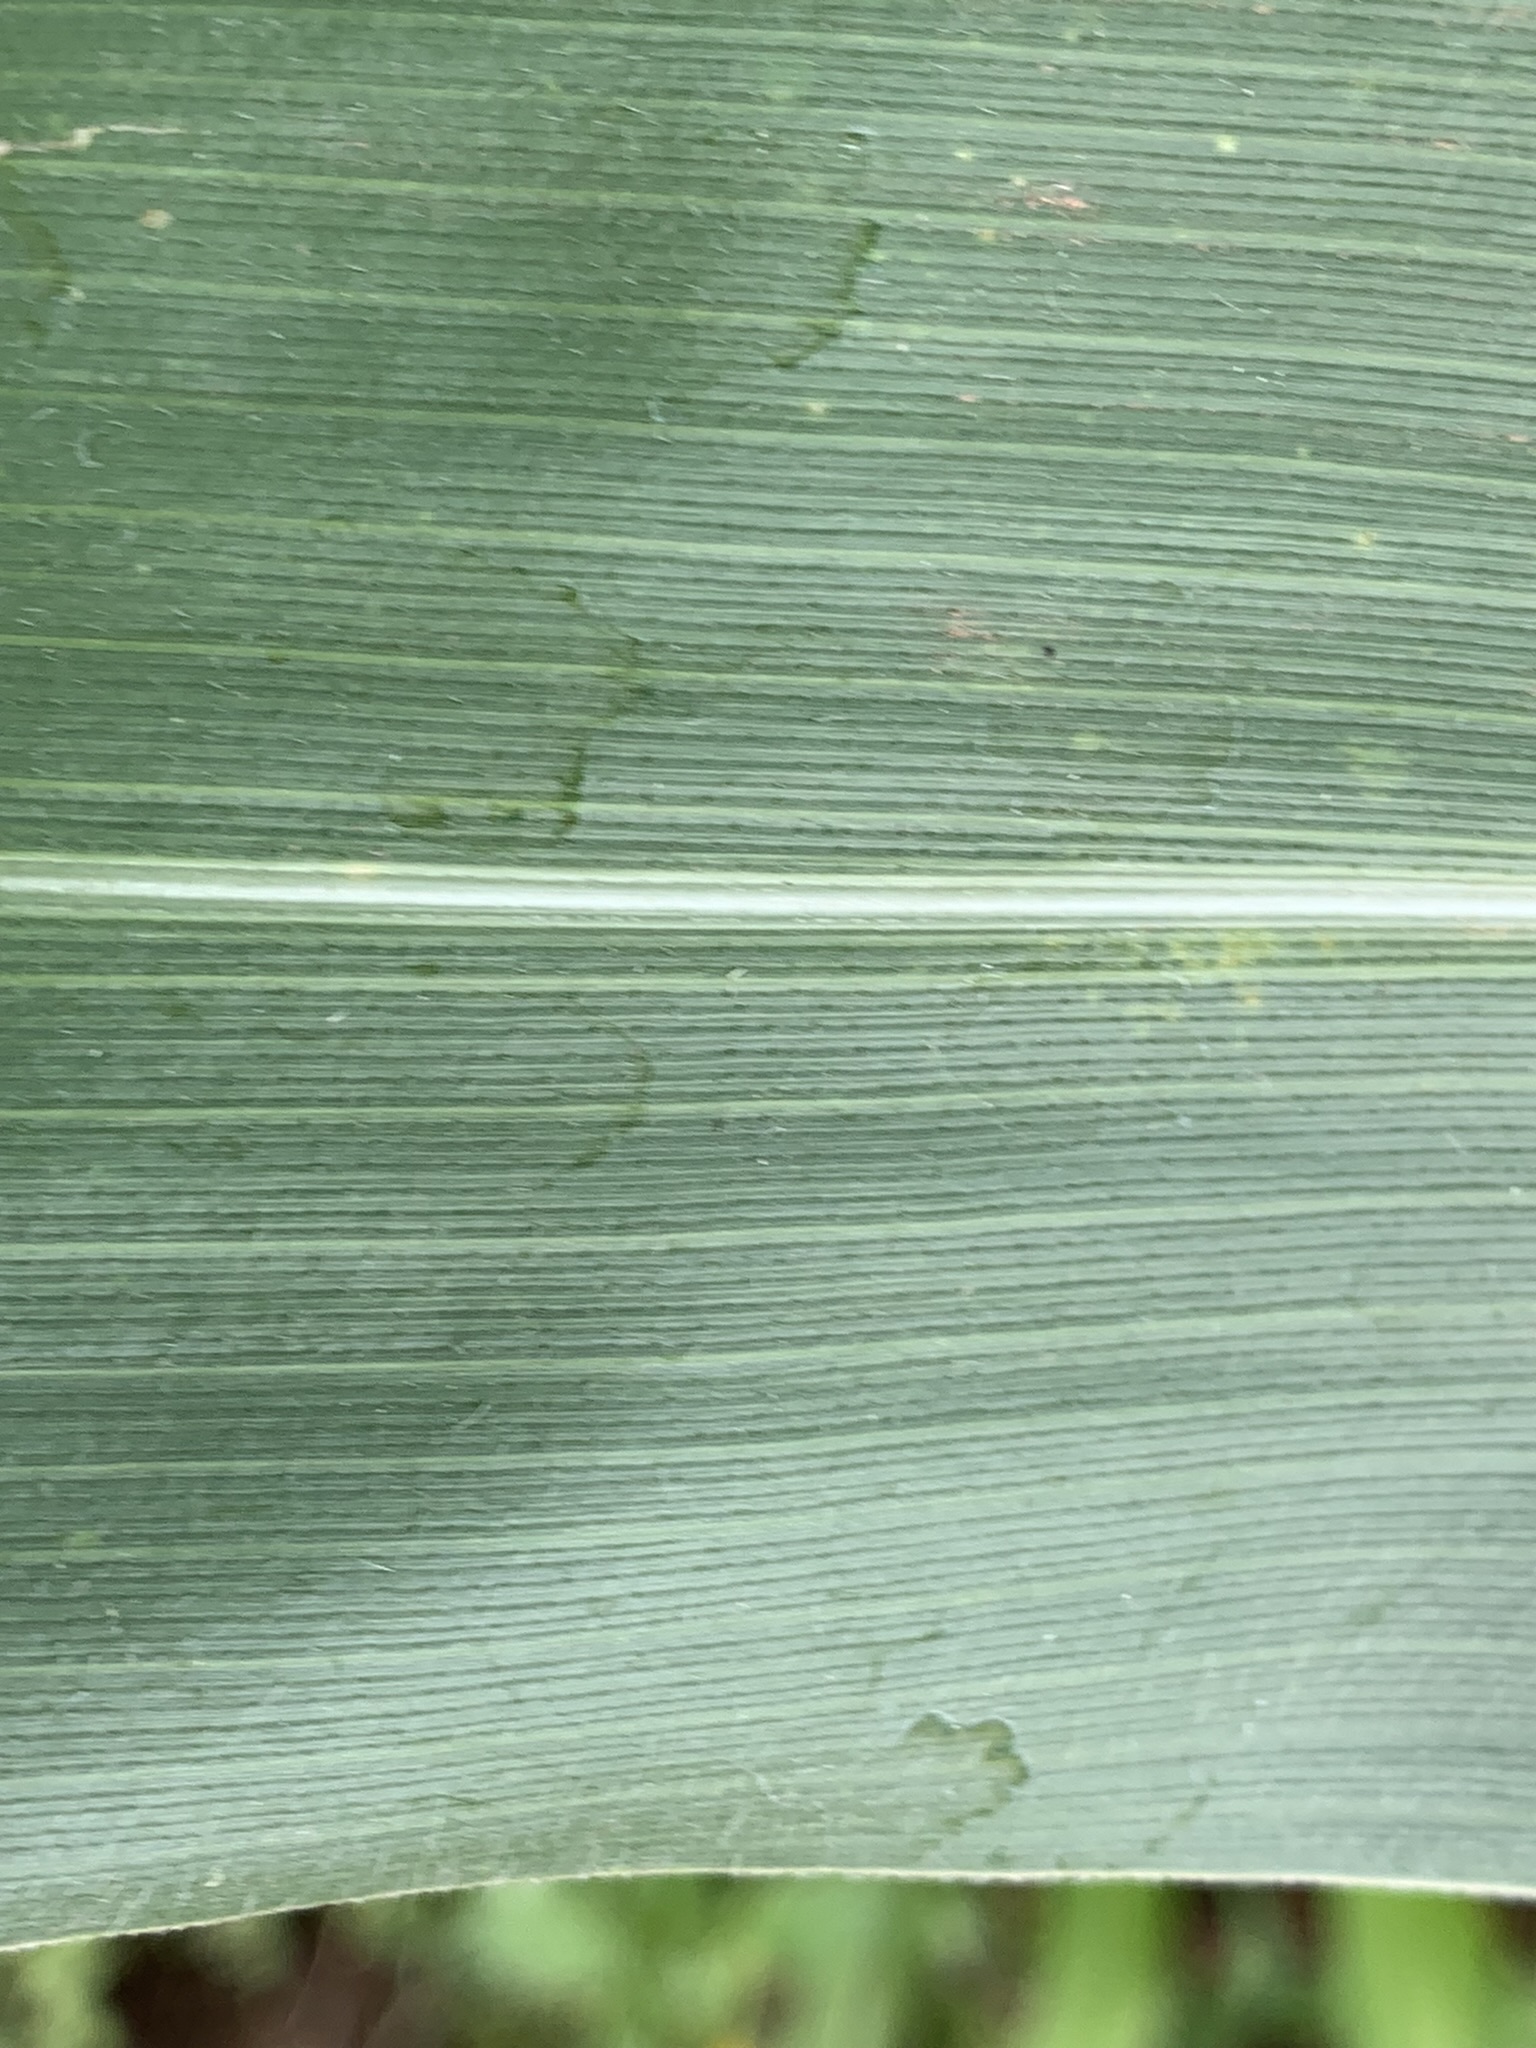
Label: Healthy